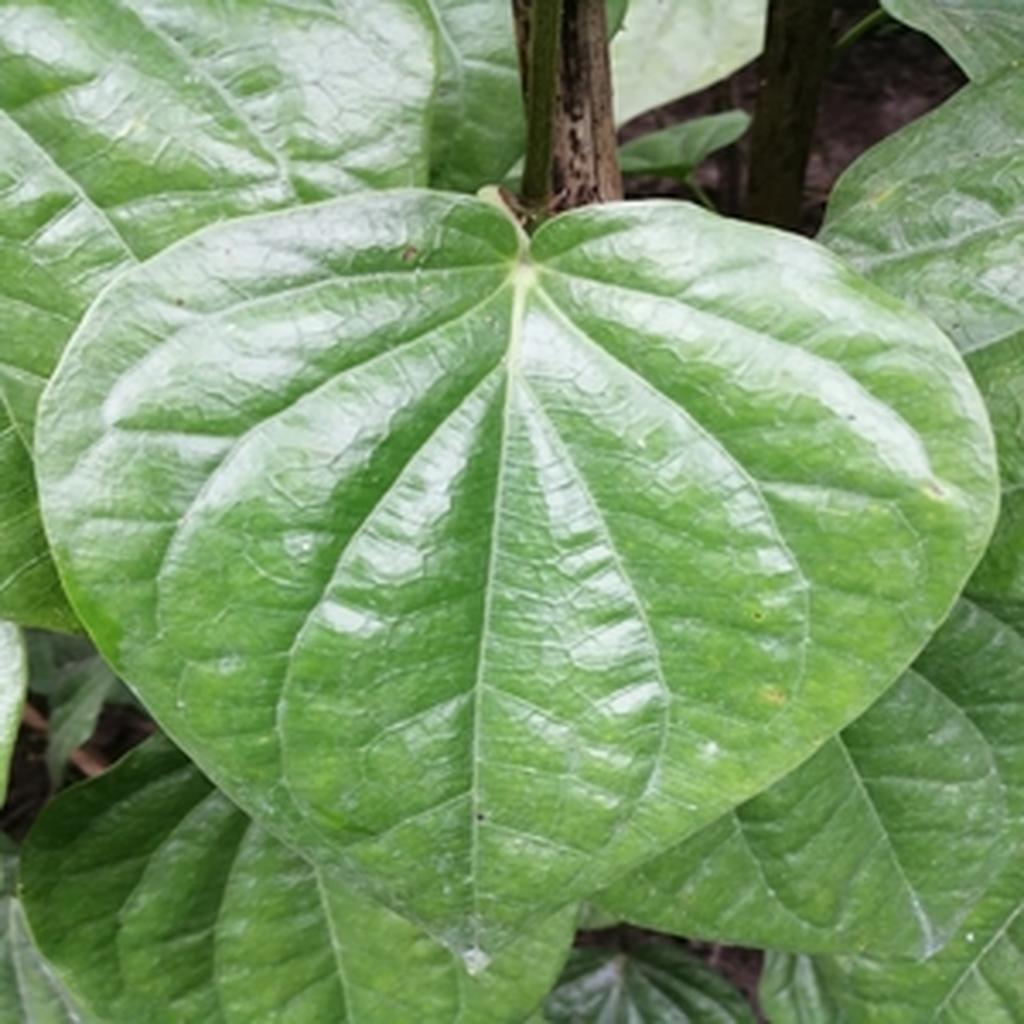
Label: Healthy_Leaf